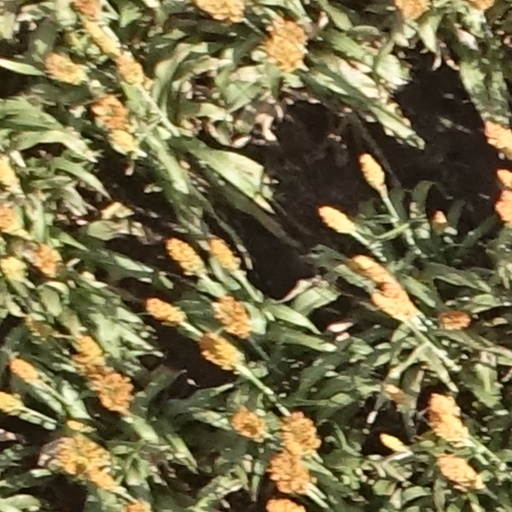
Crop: sorghum